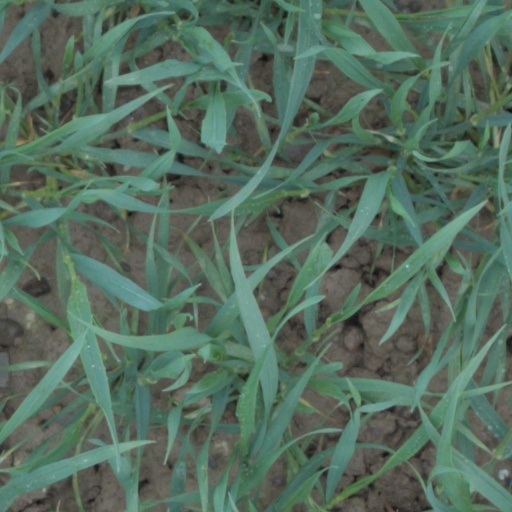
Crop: wheat